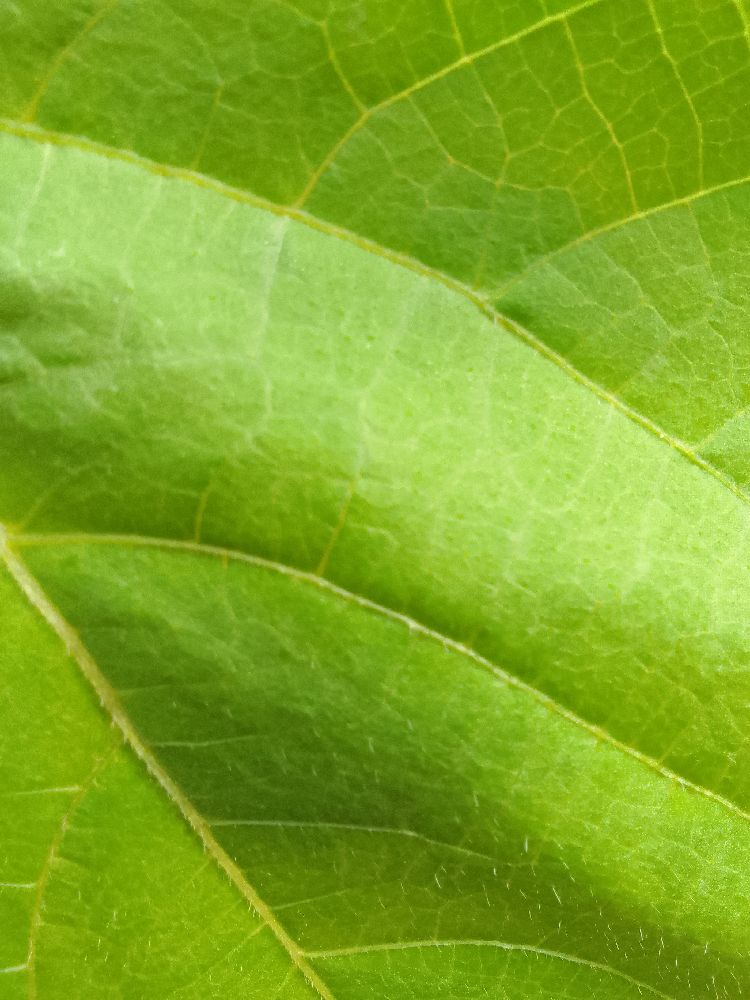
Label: healthy